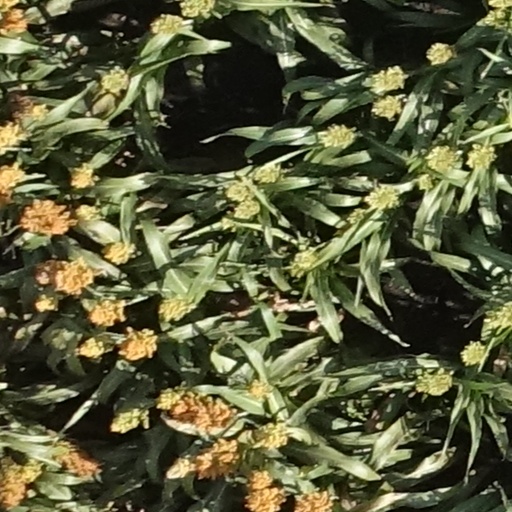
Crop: sorghum